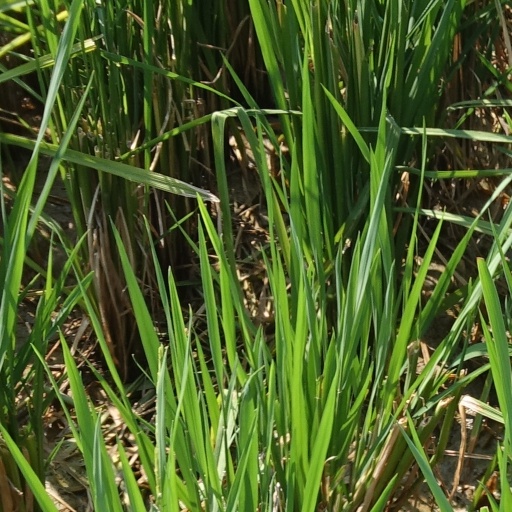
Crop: rice